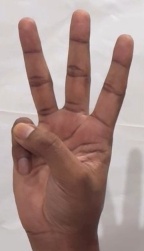
ASL sign: W